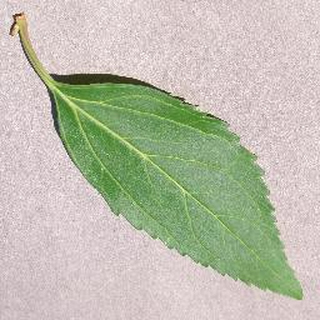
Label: healthy_cherry